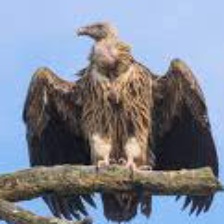
Species: INDIAN VULTURE
Scientific name: GYPS INDICUS
ImageNet parent category: vulture